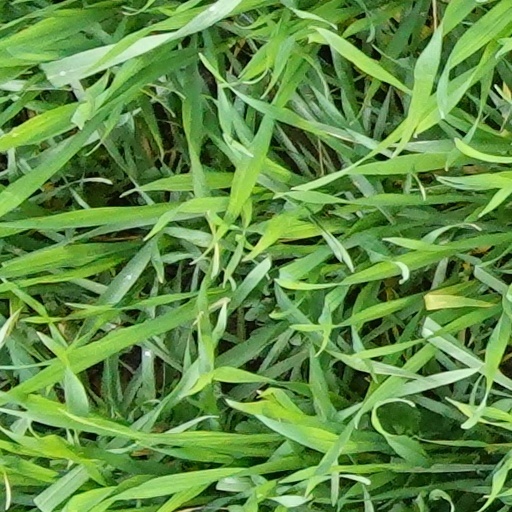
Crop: wheat